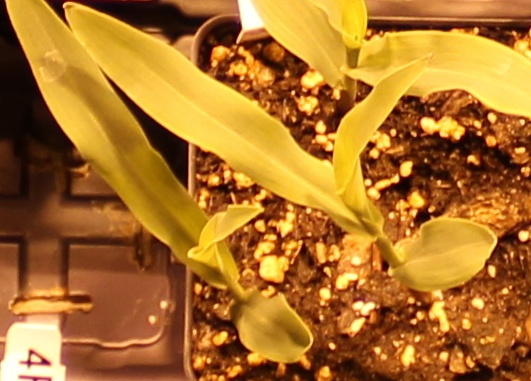
Label: Corn